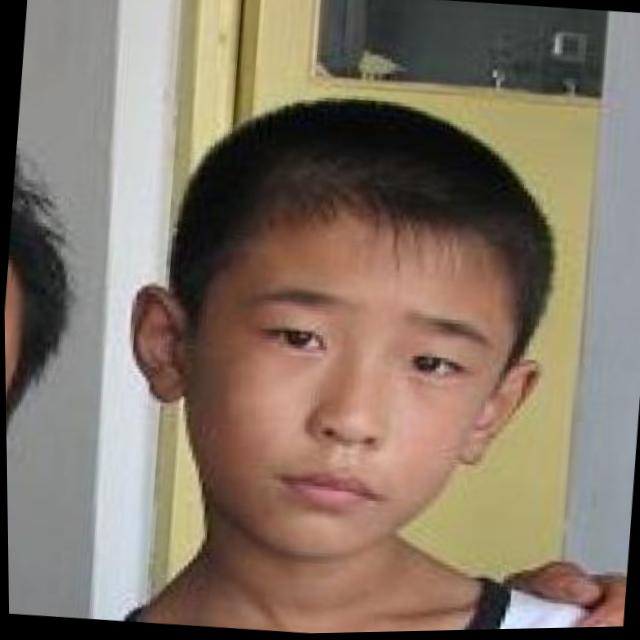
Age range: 0-12